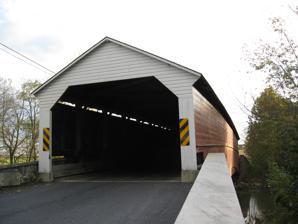
Building: Pleasantville Bridge
Country: United States of America
Year built: 1856
United States historic place Pleasantville Bridge U.S. National Register of Historic Places Pleasantville Covered Bridge, October 2009 Show map of Pennsylvania Show map of the United States Location South of Mantawny on Township 916, Oley Township, Pennsylvania Coordinates 40°22′44″N 75°44′21″W / 40.37889°N 75.73917°W / 40.37889; -75.73917 Area less than one acre Built 1852, 1856 Built by Renno, David; Bitner, Jonathan MPS Berks County Covered Bridges TR NRHP reference No. 81000533 Added to NRHP February 23, 1981 Pleasantville Bridge is a historic wooden covered bridge located at Oley Township in Berks County, Pennsylvania . It is a 126-foot-long (38 m), Burr Truss bridge, constructed between 1852 and 1856. It was built in two stages due to wood shortages after the Great Flood of 1850.  It crosses the Manatawny Creek .  It is one of five covered bridges remaining in Berks County. It was listed on the National Register of Historic Places in 1981. Gallery Pleasantville Covered Bridge detail, Summer 1999 (HAER Photo) See also List of bridges documented by the Historic American Engineering Record in Pennsylvania References